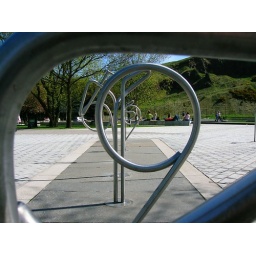
this must be the most photographed bike rack in the world. put that in your book of facts.